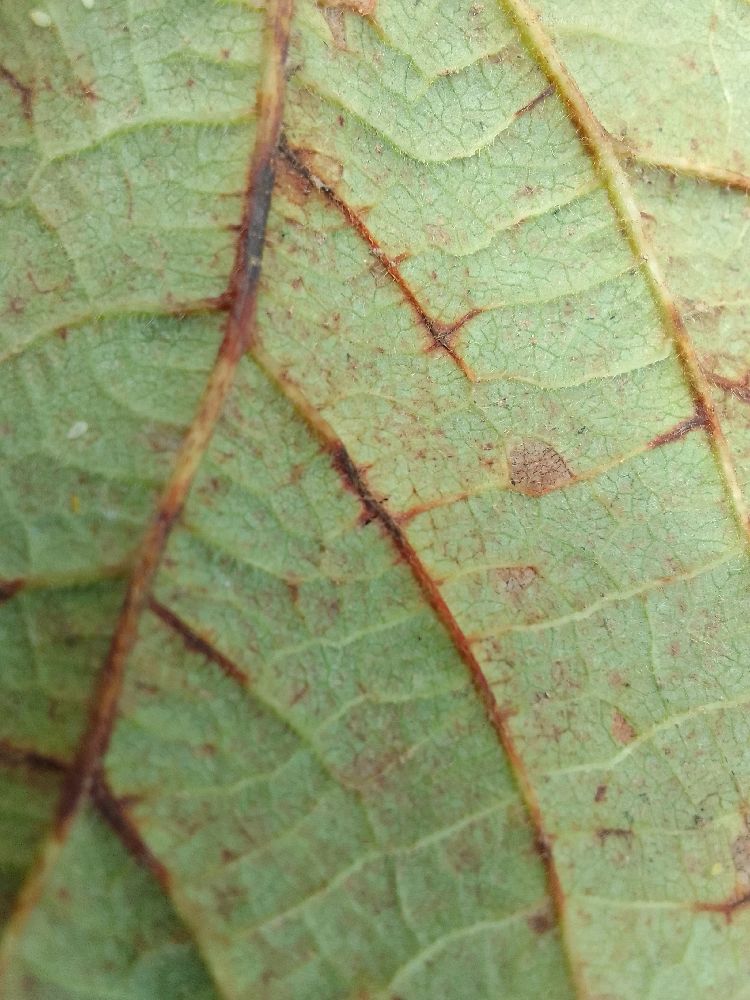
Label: anthracnose